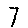
Label: 7